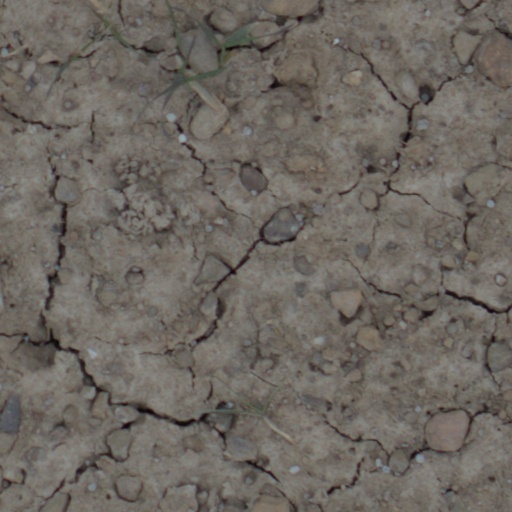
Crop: wheat